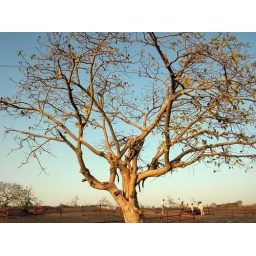
The tree has a brown bareness standing out starkly against the blue sky